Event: Nepal Earthquake
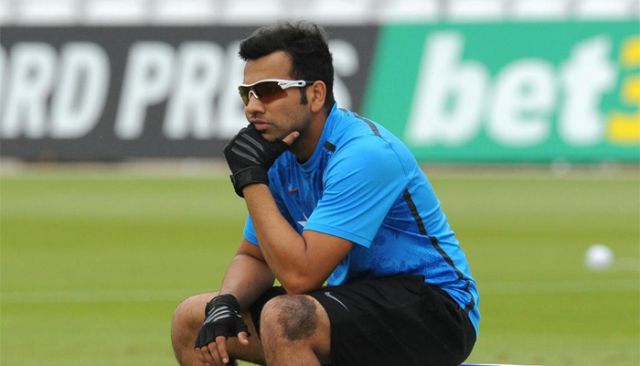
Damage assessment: no_damage